Military conquests of the Ming dynasty

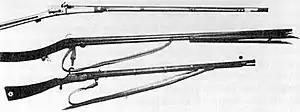
Ming-era matchlock firearms used in the 15th to 17th centuries.

Knowledge of the reign of the Hongwu Emperor's successor, the Jianwen Emperor (1399–1402), has been almost entirely lost to us as a result of the civil war and coup d'état launched by his uncle, Zhu Di (Yongle Emperor). In the aftermath, Zhu Di tried to eliminate all evidence of his nephew's reign from the historical record.